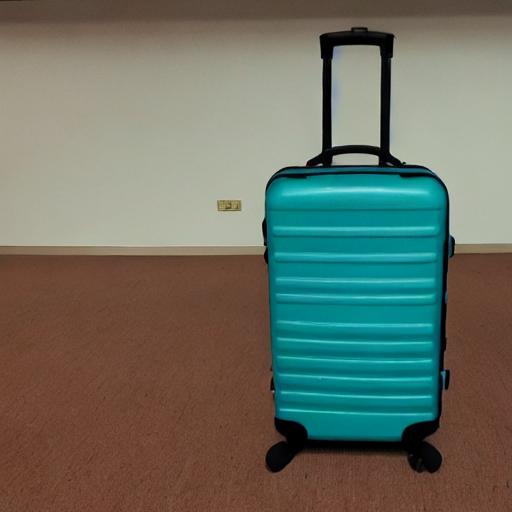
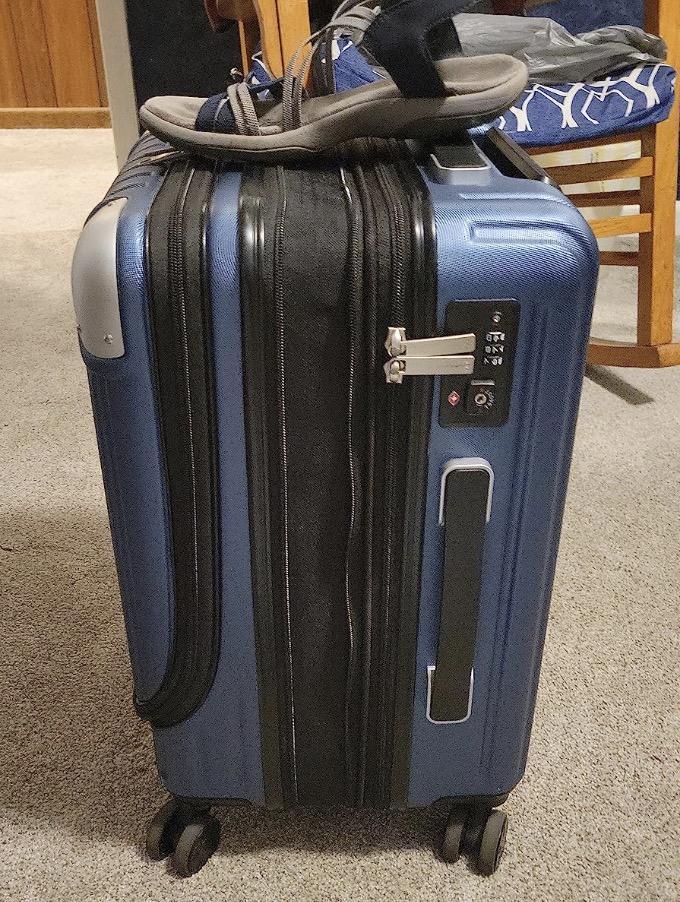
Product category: items_tea
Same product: no